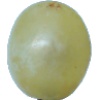
Label: Grape White 1